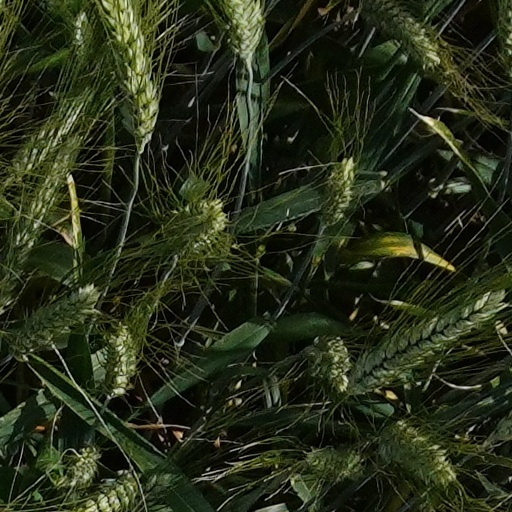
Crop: wheat